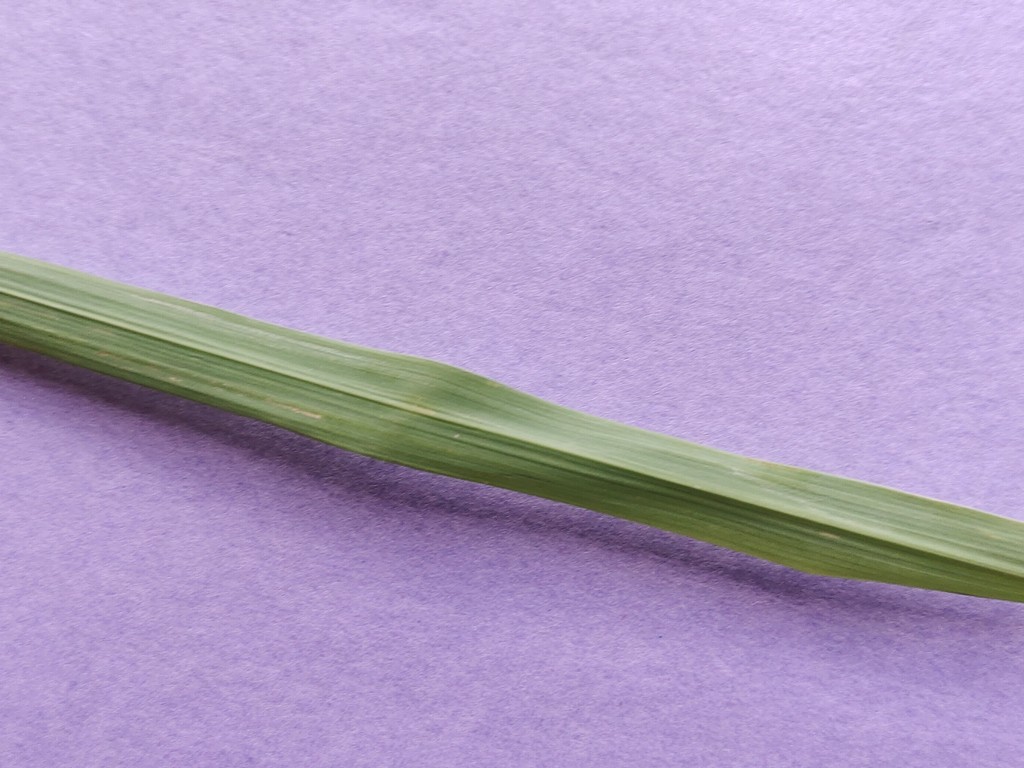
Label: Healthy